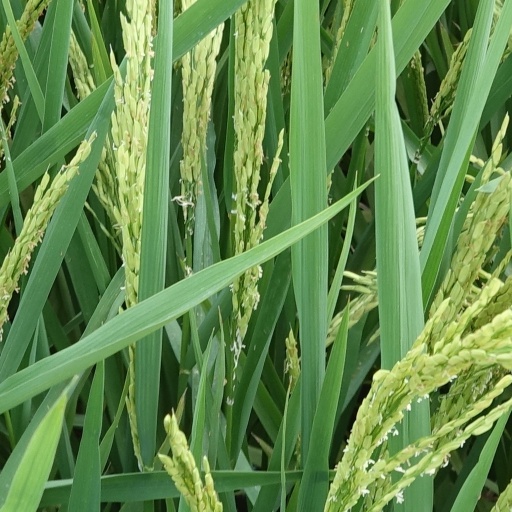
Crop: rice